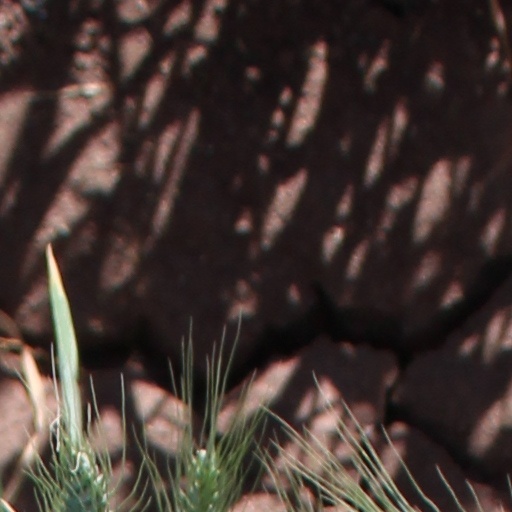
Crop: wheat